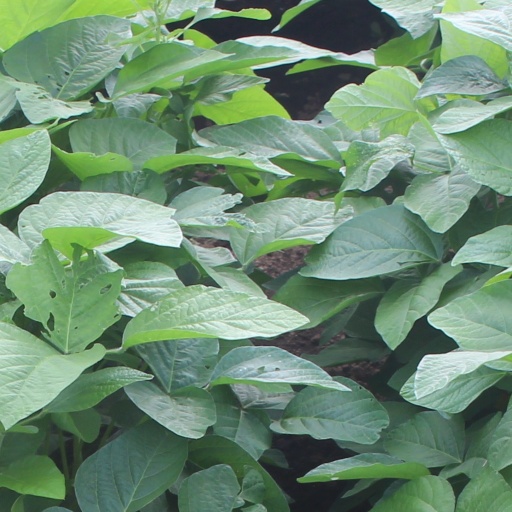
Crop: soybean